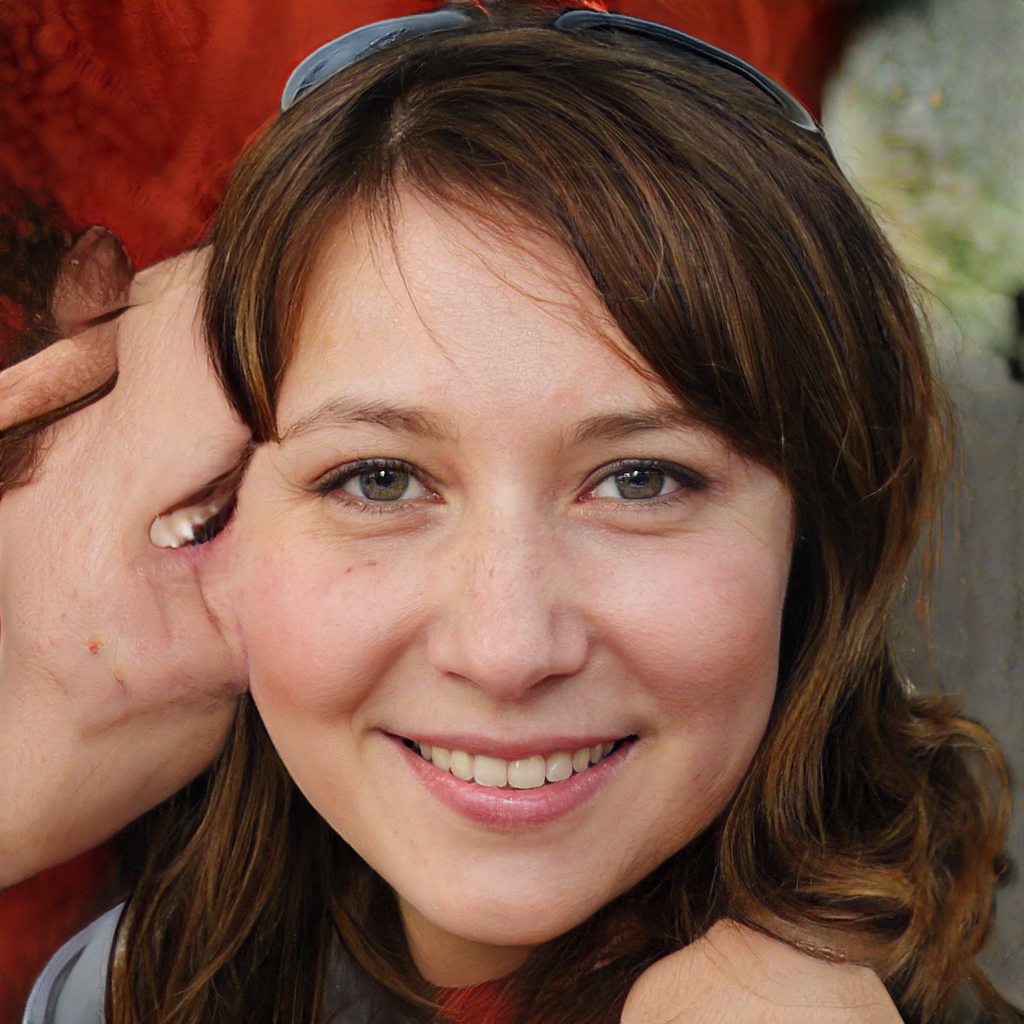
Portrait style: Real Portrait